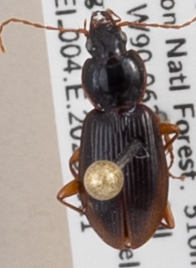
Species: Synuchus impunctatus
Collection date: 2020-08-11
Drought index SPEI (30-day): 2.09
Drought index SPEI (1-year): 2.09
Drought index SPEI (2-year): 2.09